Kashi Rao Holkar

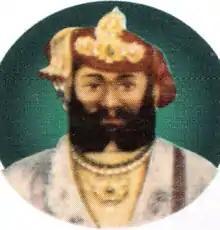
Kashi Rao Holkar

Shrimant Sardar Kashi Rao Holkar V Subedar Bahadur (before April 1767 – 1808), belonging to the Holkar dynasty of the Marathas was the Maharaja of Indore (r. 1797–1799). He was the eldest son of Shrimant Sardar Tukoji Rao Holkar, from his first wife.